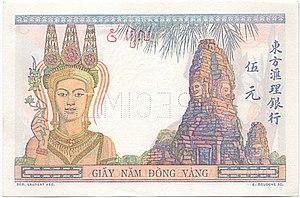
Ernest Pierre Deloche, né le 7 juillet 1861 à Paris et mort le 3 novembre 1950 à Saint-Maur-des-Fossés, est un graveur sur bois français.